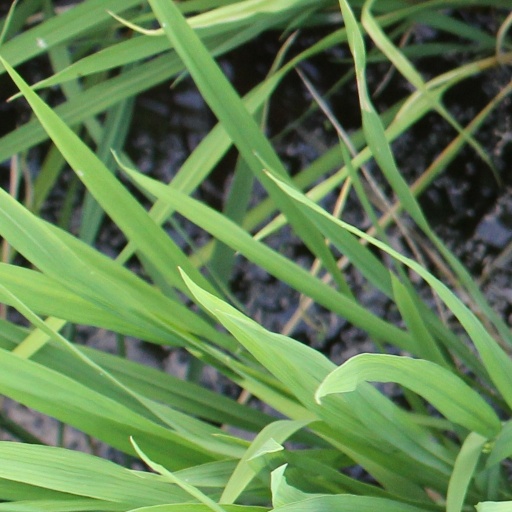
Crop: rice